Lockheed Martin F-22 Raptor

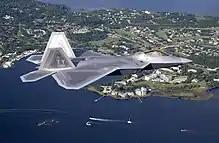
F-22 from Tyndall Air Force Base, Florida, cruising over the Florida Panhandle

The F-22 underwent extensive testing before its service introduction. While the first production aircraft was delivered to Edwards AFB in October 2002 for IOT&E and the first jet for the 422nd TES at Nellis AFB arrived in January 2003, IOT&E was continually pushed back from its planned start in mid-2003, with mission avionics stability being particularly challenging. Following a preliminary assessment, called OT&E Phase 1, formal IOT&E began in April 2004 and was completed in December of that year. This milestone marked the successful demonstration of the jet's air-to-air mission capability, although the jet was more maintenance intensive than expected. A Follow-On OT&E (FOT&E) in 2005 cleared the F-22's air-to-ground mission capability.